Battle of Nanking

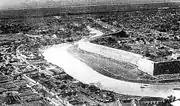
Nanjing's stone city walls as photographed in 1930

On November 20 the Chinese Army and teams of conscripted laborers began to hurriedly bolster Nanjing's defenses both inside and outside the city. Nanjing itself was surrounded by formidable stone walls stretching almost around the entire city. The walls, which had been constructed hundreds of years earlier during the Ming Dynasty, rose up to in height, were thick, and had been studded with machine gun emplacements. By December 6 all the gates into the city had been closed and then barricaded with an additional layer of sandbags and concrete thick.